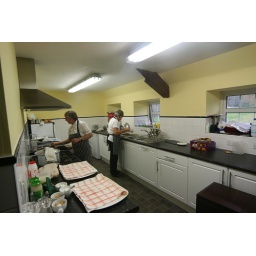
Wooladon shoot room kitchen and the girls doing a really good midday spread appreciated by all